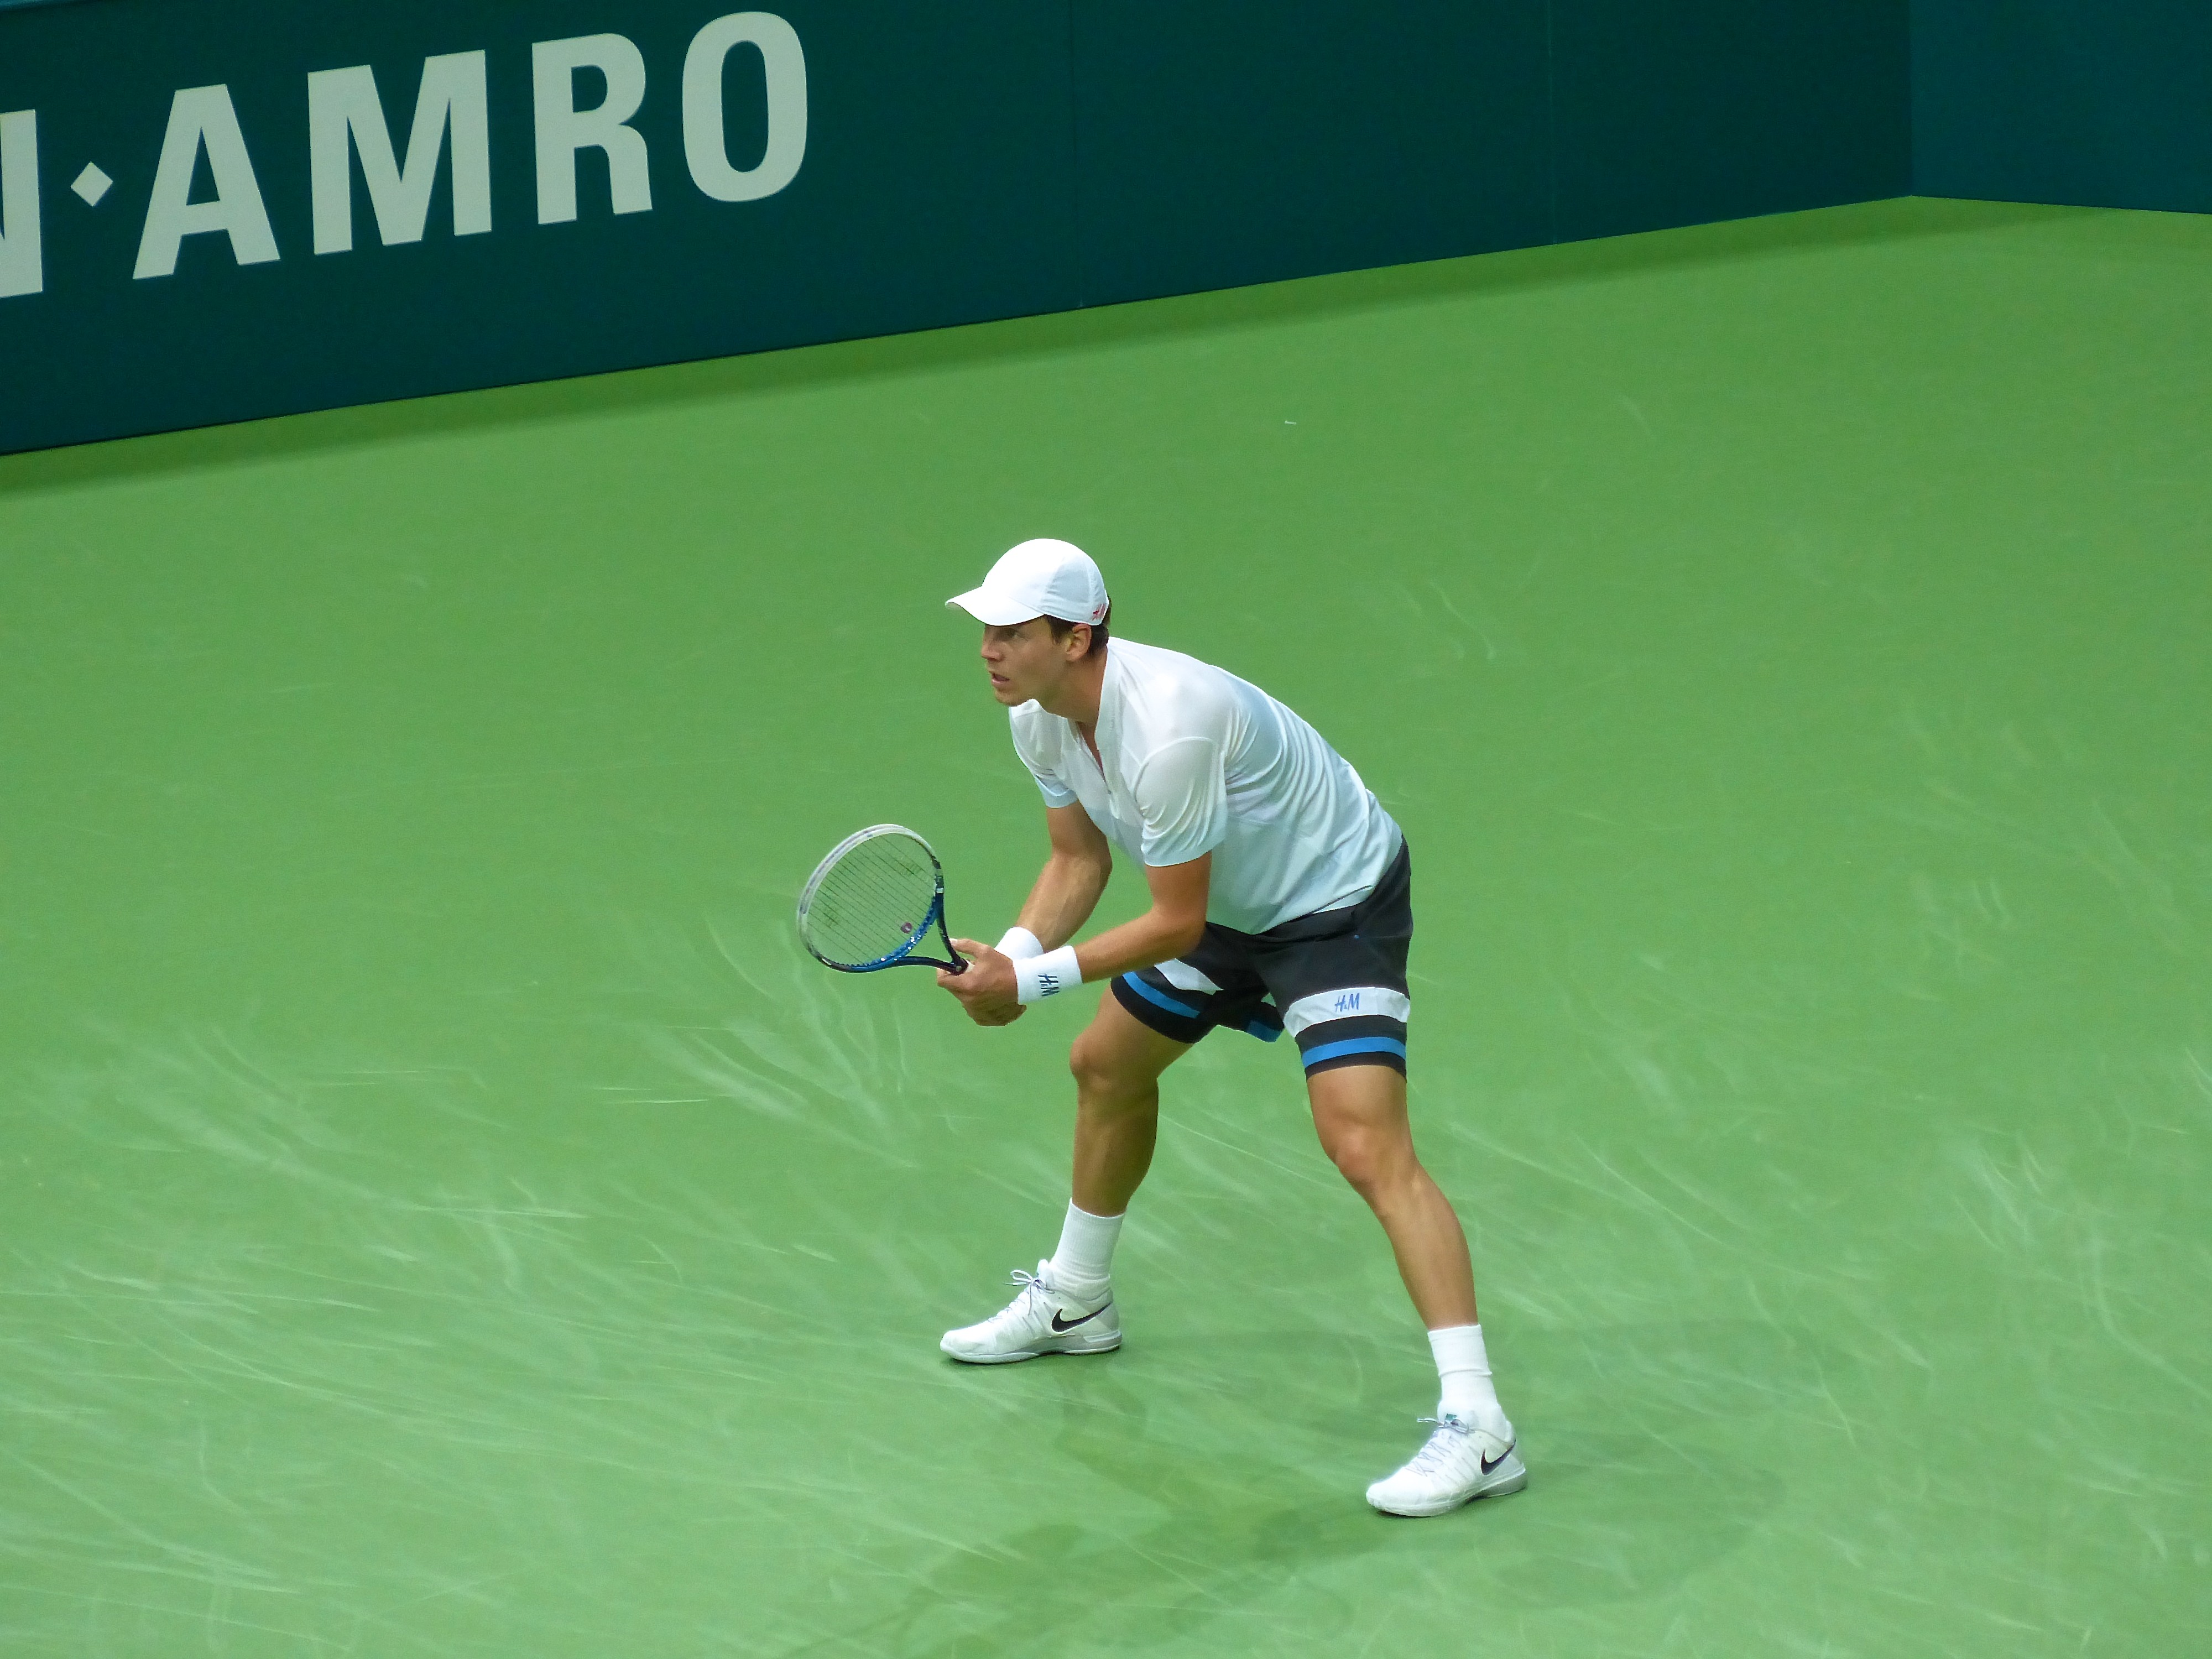
sport, competition, holland, netherlands, arena, rotterdam, tennis, sports, pro, atp, tournament, ahoy, final, berdych, receiving, ball game, tennis player, individual sports, competition event, racquet sport, soft tennis